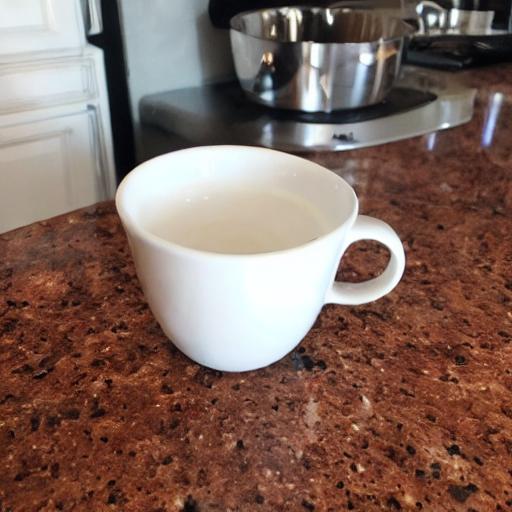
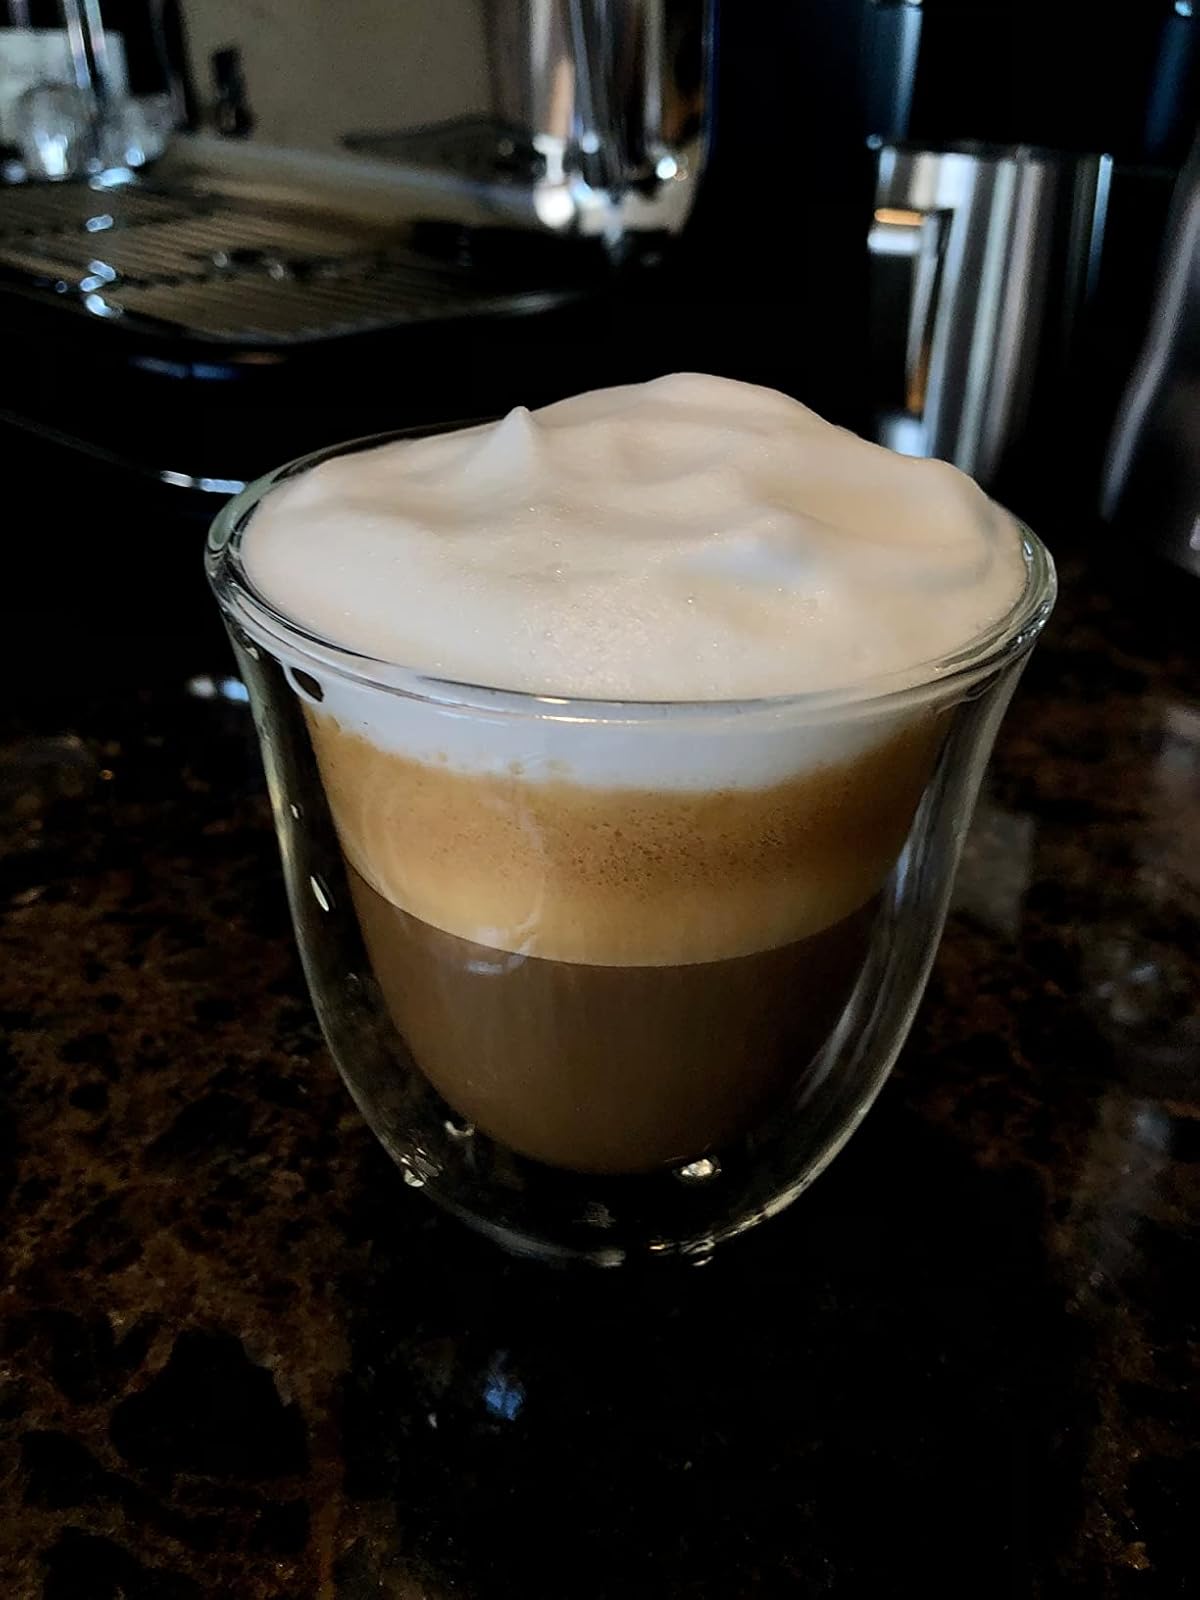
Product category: items_mug
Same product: no